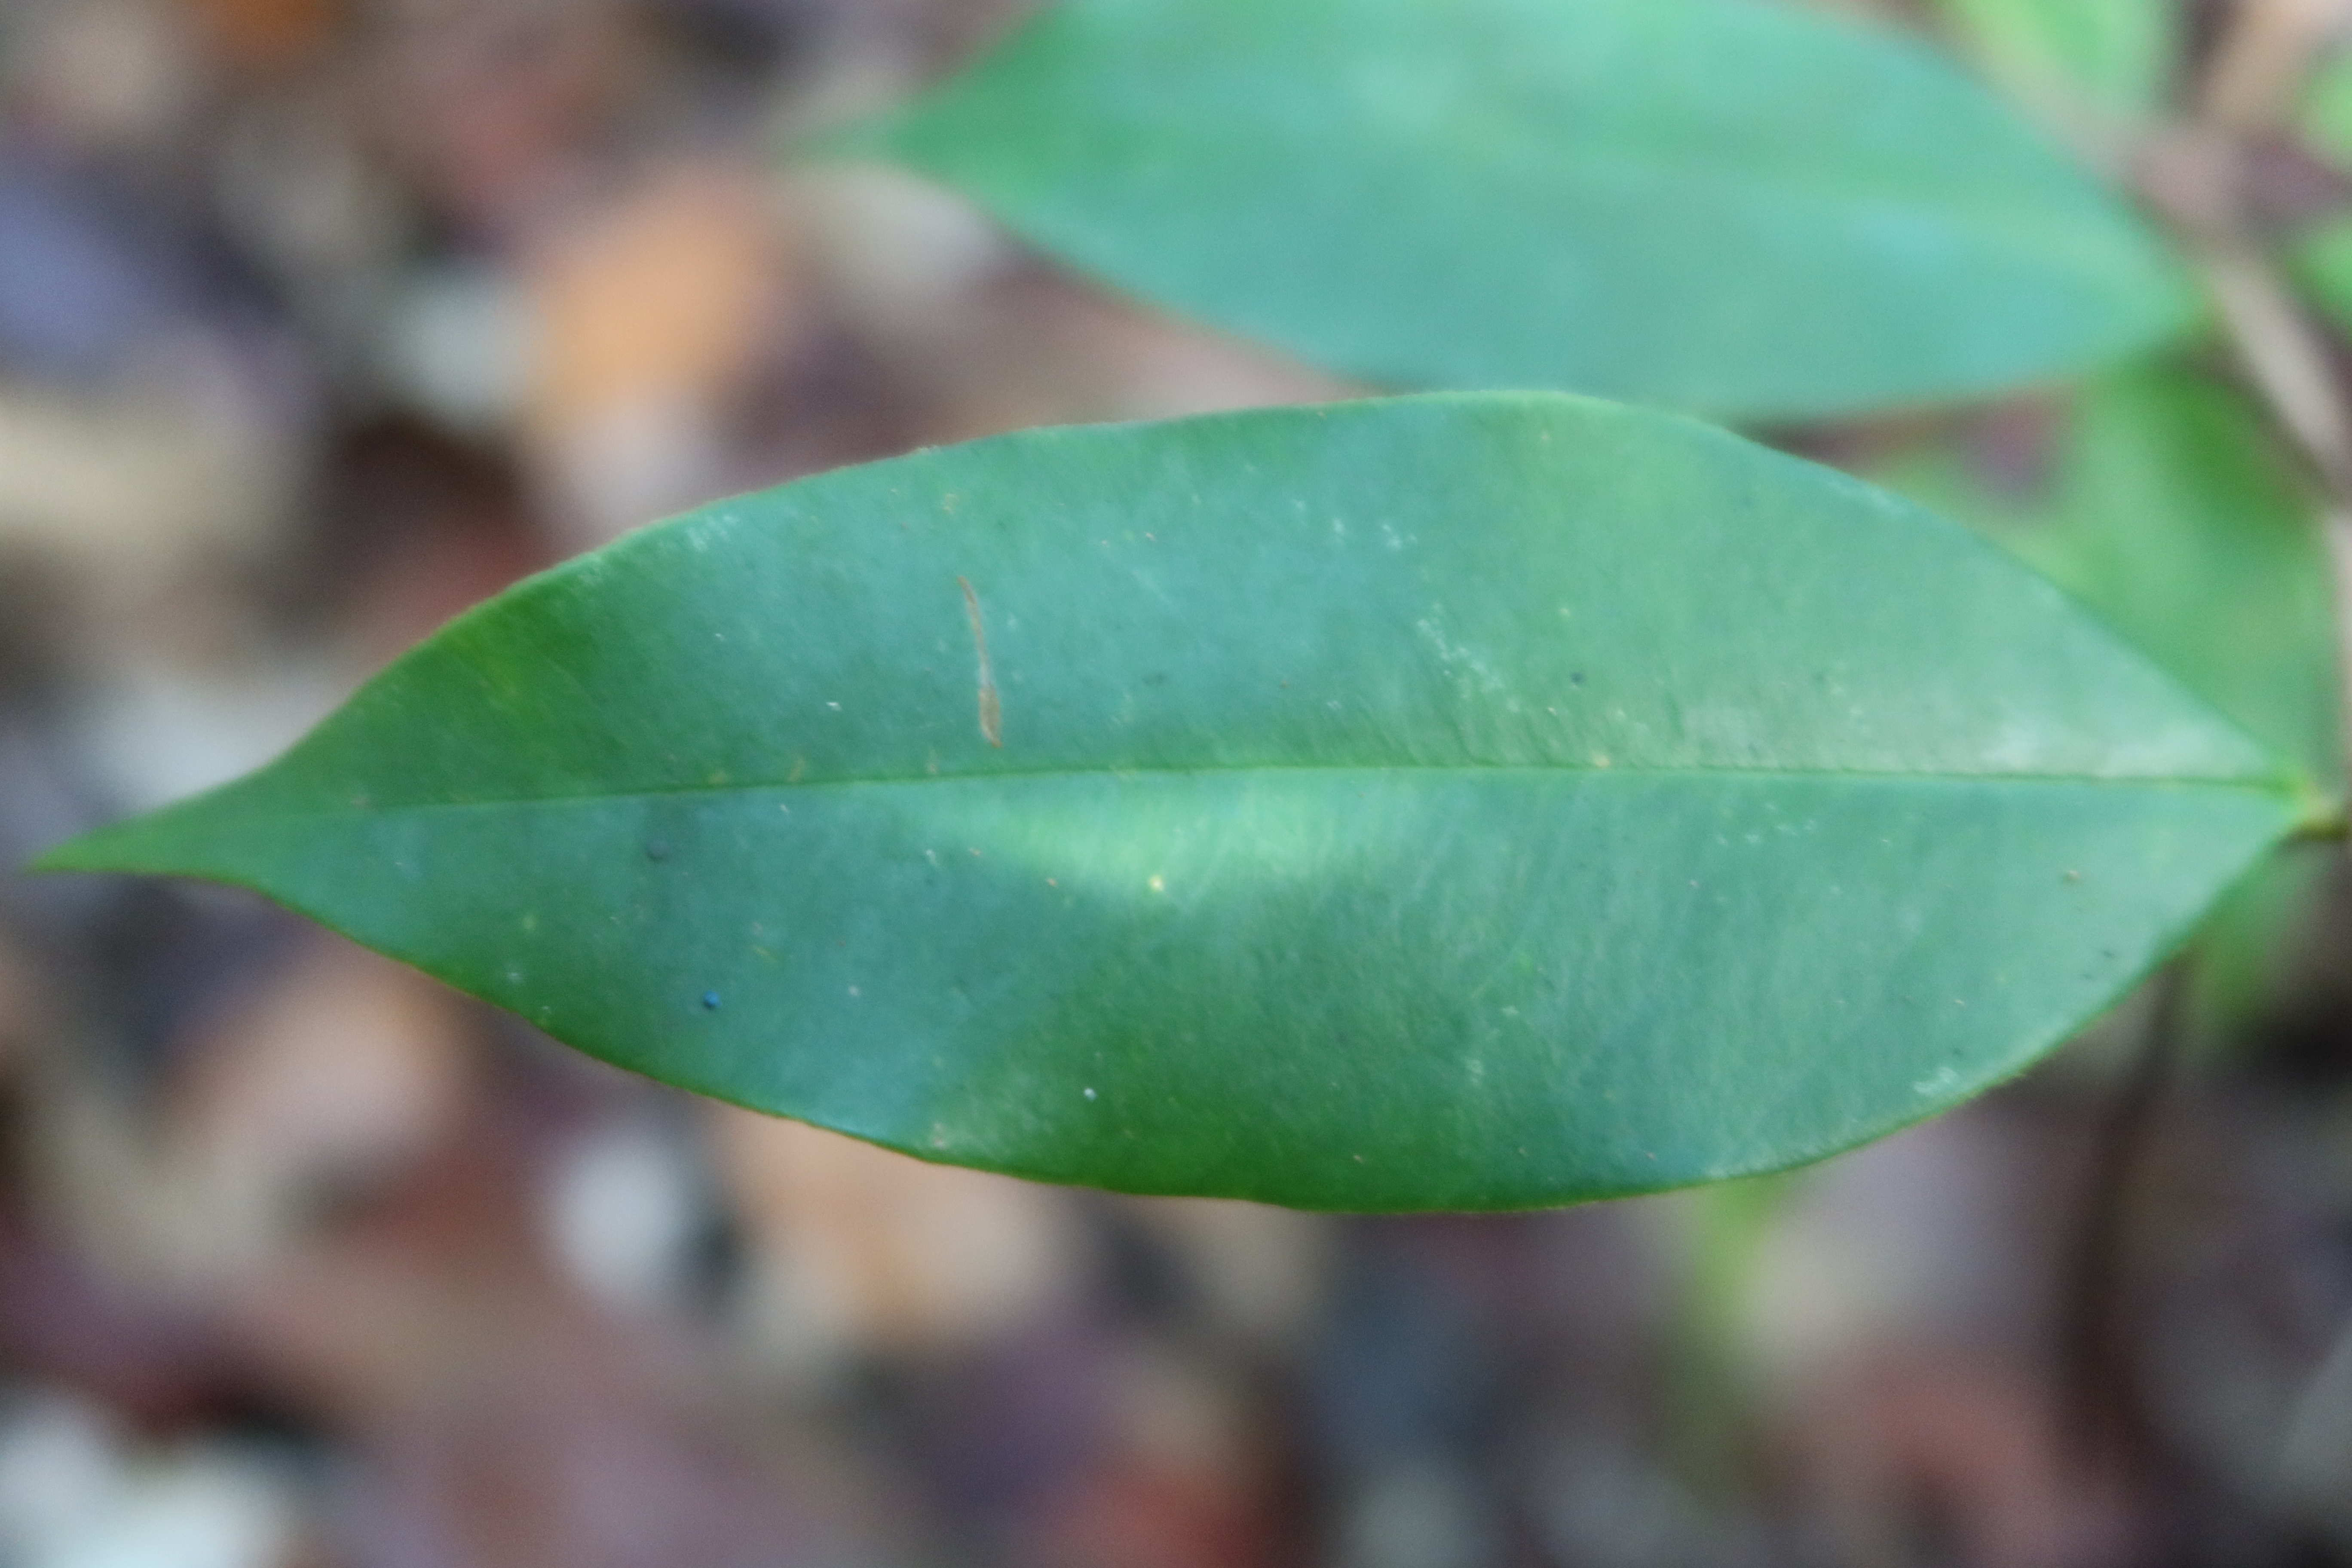
Label: Brown spots